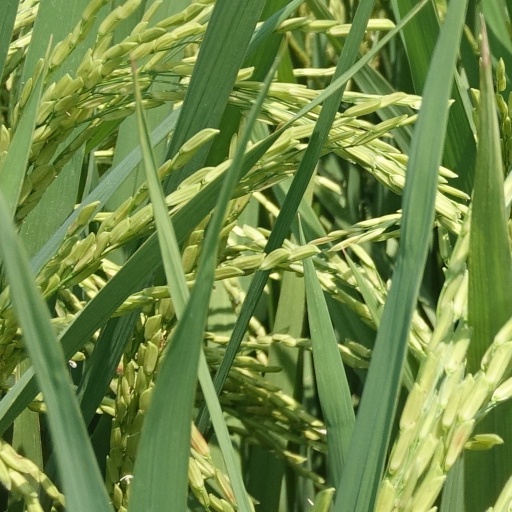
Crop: rice